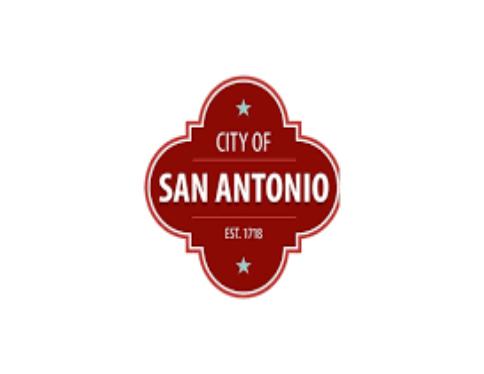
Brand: antonio
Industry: Clothes